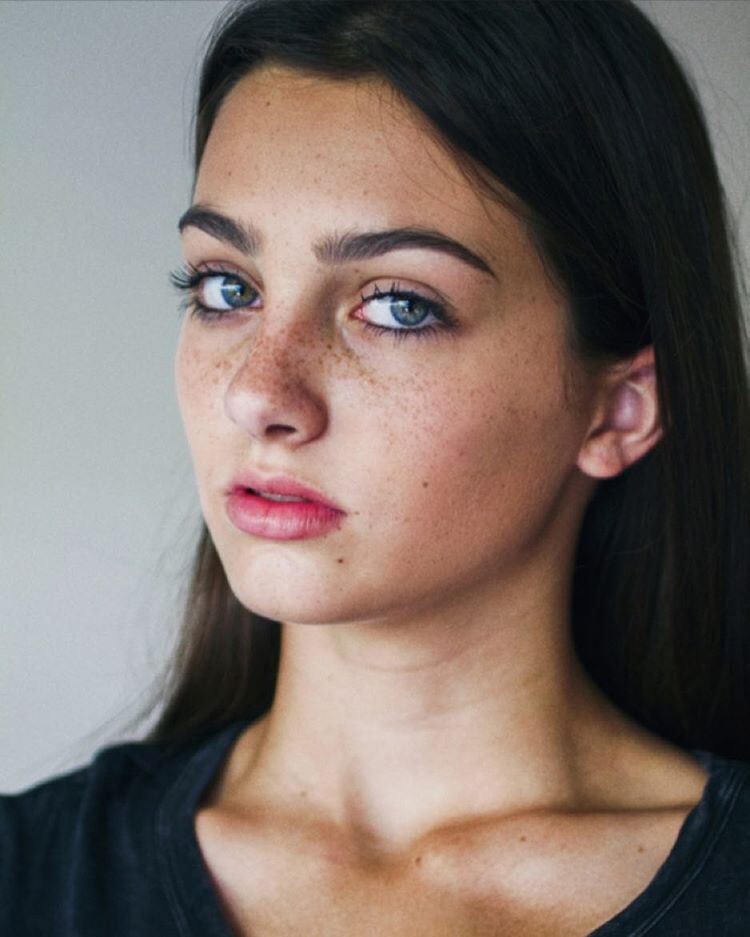
Portrait style: Real Portrait